The Texas Trail

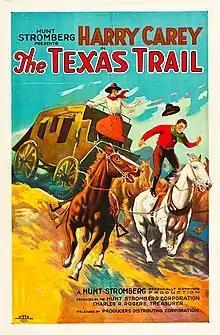
Film poster

The Texas Trail is a 1925 American silent Western film directed by Scott R. Dunlap and featuring Harry Carey.